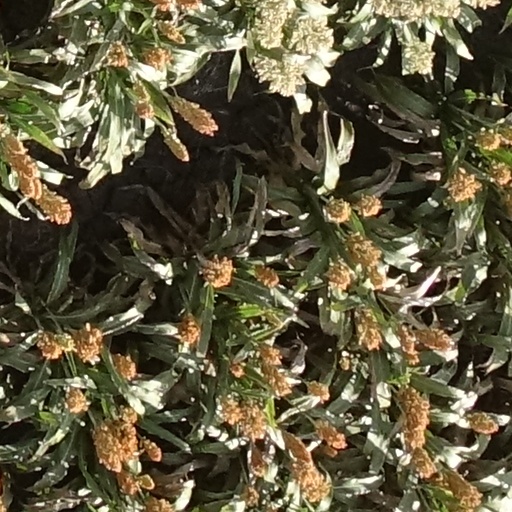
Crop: sorghum